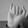
ASL letter: I